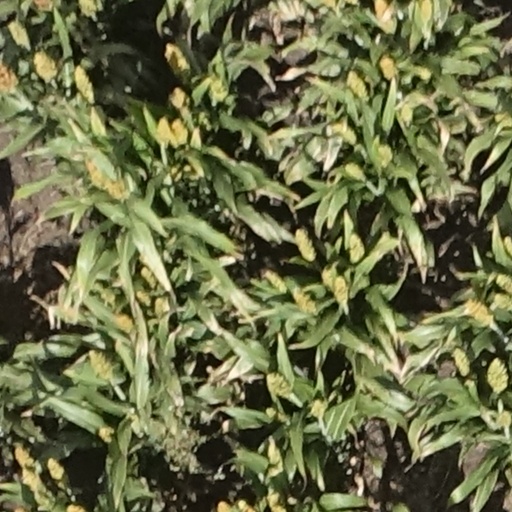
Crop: sorghum